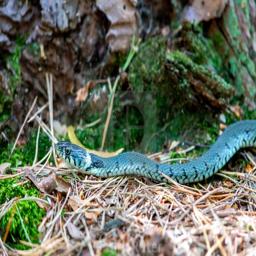
Animal: snakes